Underwater diving

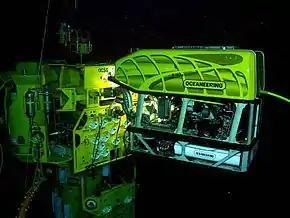
A work class remotely operated underwater vehicle working on a complex underwater installation using a manipulator arm.

Autonomous underwater vehicles (AUVs) and remotely operated underwater vehicles (ROVs) can carry out some functions of divers. They can be deployed at greater depths and in more dangerous environments. An AUV is a robot which travels underwater without requiring real-time input from an operator. AUVs constitute part of a larger group of unmanned undersea systems, a classification that includes non-autonomous ROVs, which are controlled and powered from the surface by an operator/pilot via an umbilical or using remote control. In military applications AUVs are often referred to as unmanned undersea vehicles (UUVs).